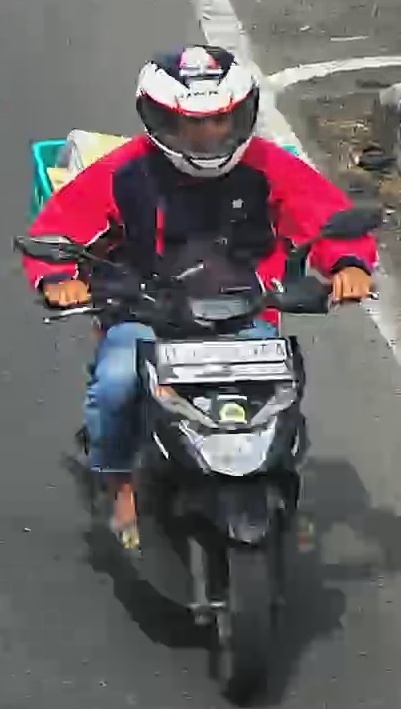
person-with-helmet: 1
person-without-helmet: 0